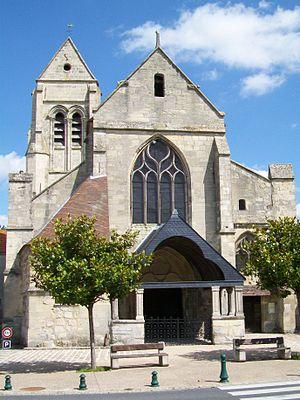
L'église Saint-Étienne depuis l'ouest.
L'église Saint-Étienne est une église catholique paroissiale située à Marly-la-Ville, en France. Sa construction commence à la fin du XIIᵉ siècle dans le style gothique primitif, mais la plus grande partie de l'édifice date du XIIIᵉ siècle et constitue une belle illustration du style gothique rayonnant. L'élévation sur trois niveaux avec triforium et baies hautes que l'on rencontre dans la nef, ainsi que les deux niveaux de fenêtres superposées dans l'abside témoignent d'une ambition et recherche architecturale peu communes pour une paroisse rurale. L'architecte a su donner un effet d'élancement à la nef, et l'intérieur est élégant et assez lumineux. Une particularité est la chapelle au plan outrepassé au chevet du bas-côté sud, dont les murs extérieurs décrivent un hémicycle : ce type de chapelle n'existe sinon que dans le nord-est de la France. La fin du XVᵉ siècle apporte le revoûtement du vaisseau central par des voûtes flamboyantes aux nervures complexes. En 1774, un lambris de demi-revêtement est posé dans la quasi-totalité de l'église, et les chapiteaux des grandes arcades sont privés de leur décor sculpté. L'édifice est classée monument historique depuis 1933.
Marly-la-Ville est une commune française située dans le département du Val-d'Oise en région Île-de-France. Elle appartient à l'unité urbaine de Fosses, dont elle est l'autre ville-centre, et à l'aire urbaine de Paris.